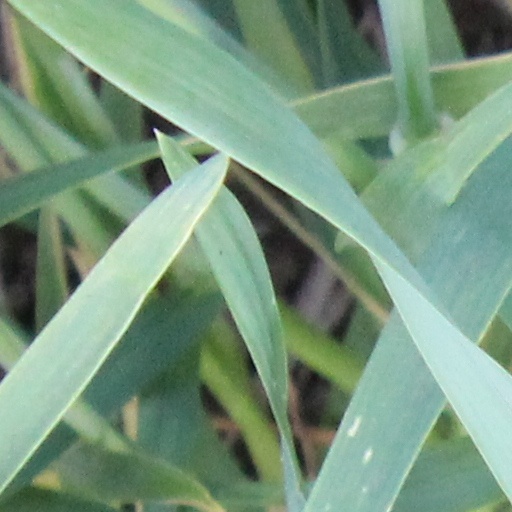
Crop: wheat